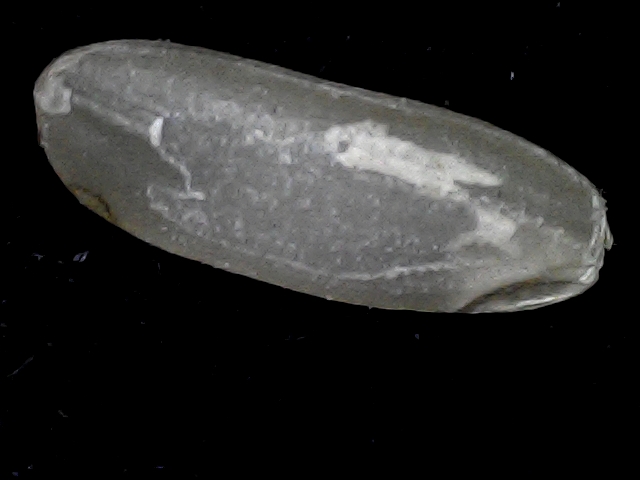
Rice variety: BD72